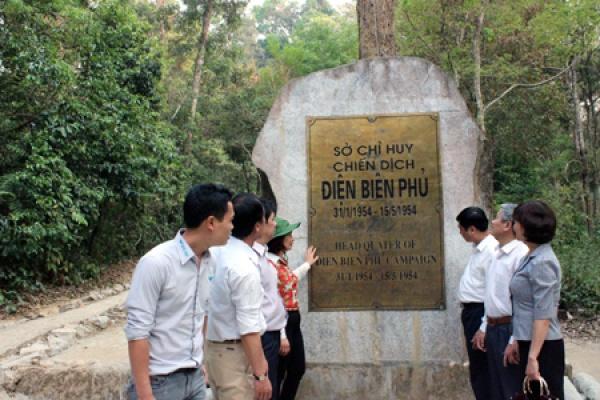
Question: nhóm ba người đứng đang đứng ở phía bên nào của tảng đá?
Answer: bên trái